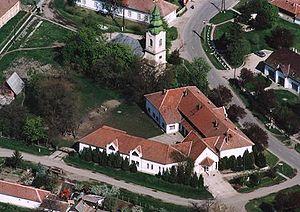
Tiszaderzs est un village et une commune du comitat de Jász-Nagykun-Szolnok en Hongrie.